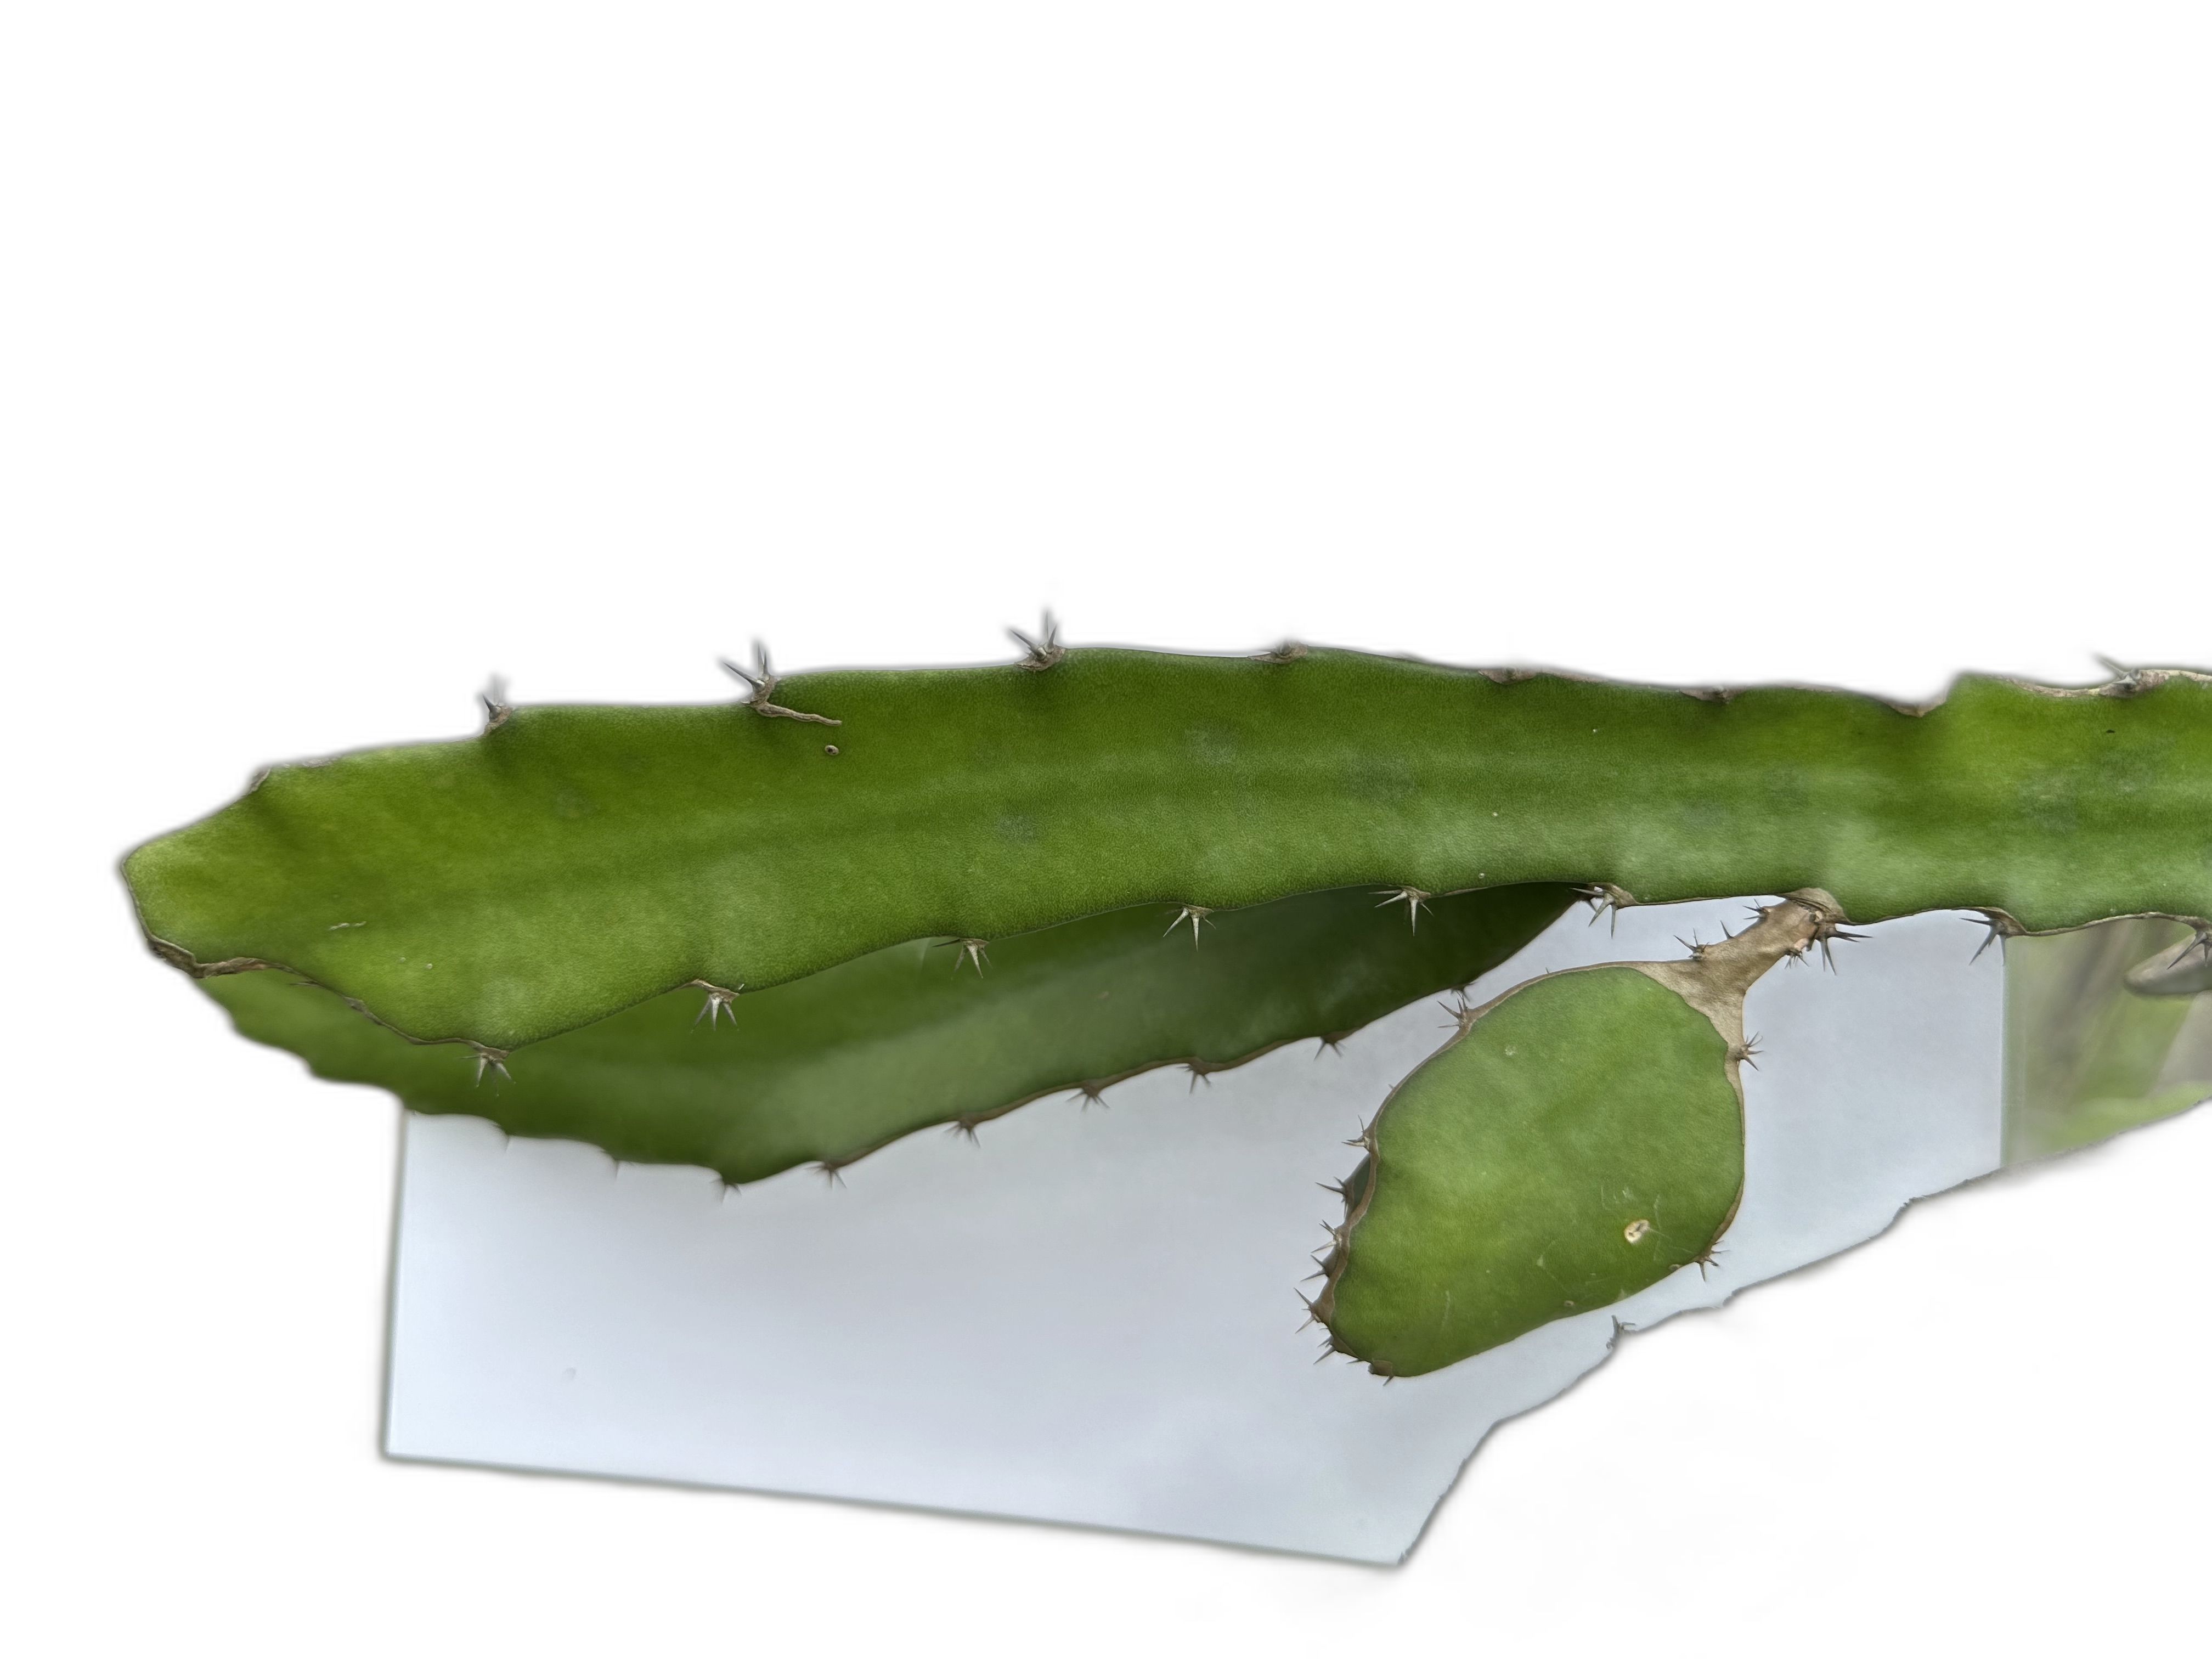
Label: Good leaf